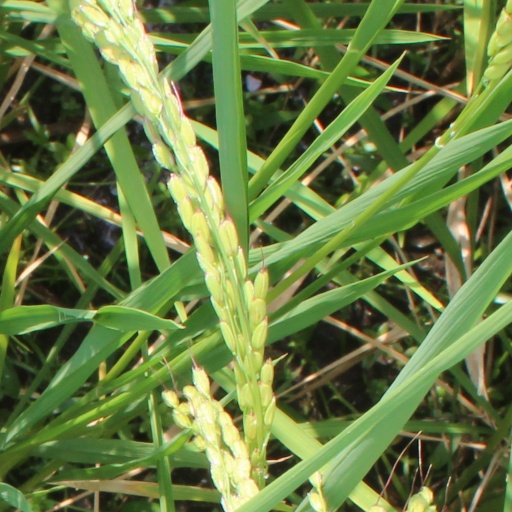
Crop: rice